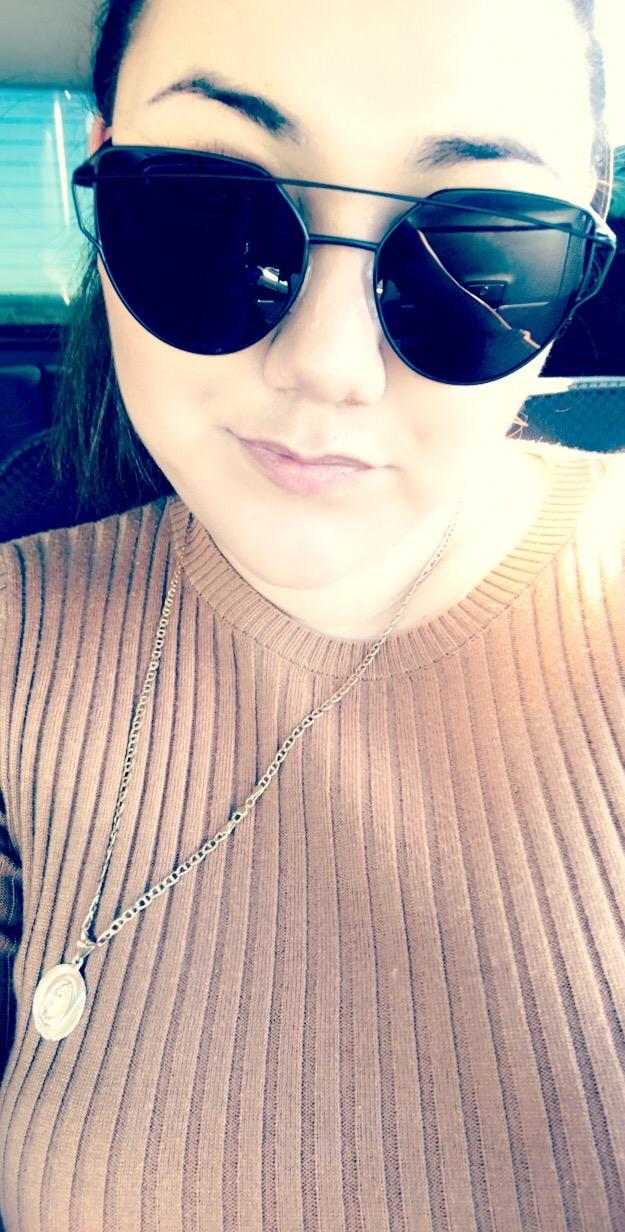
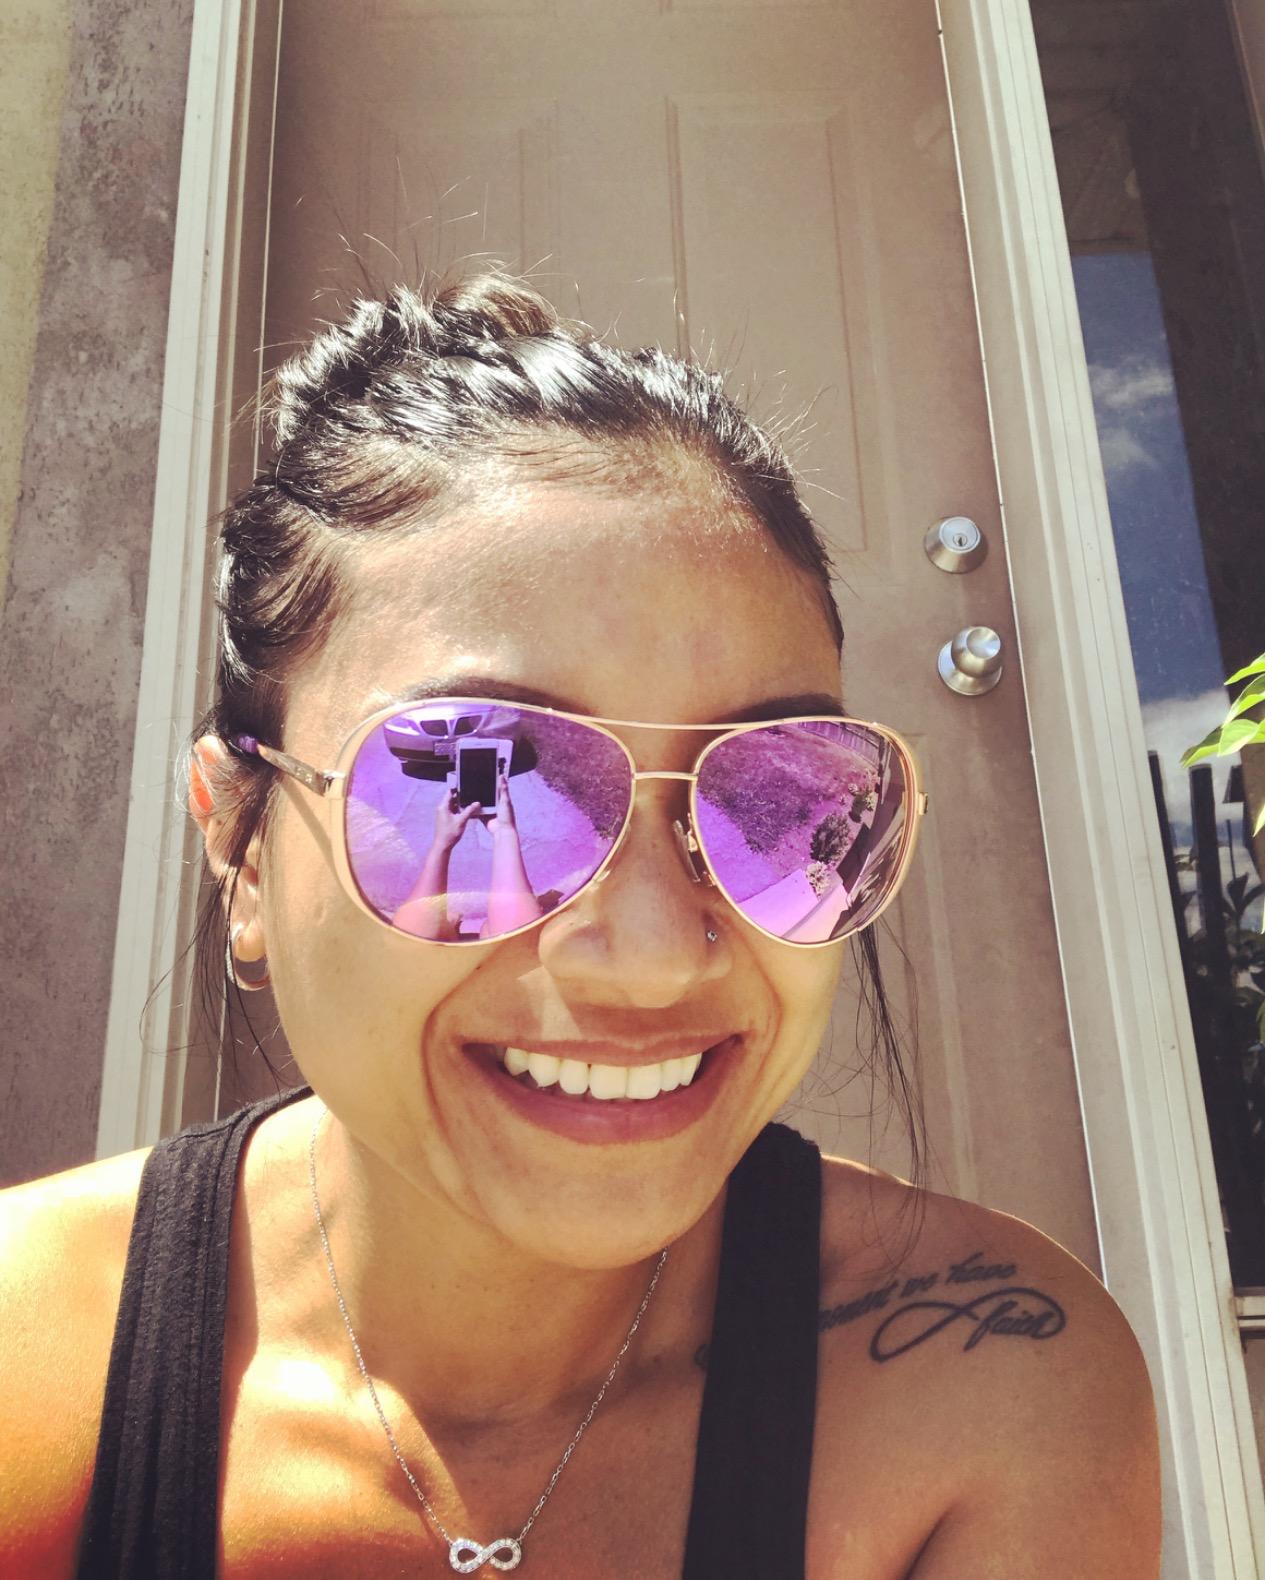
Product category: accessories_sunglasses
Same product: no